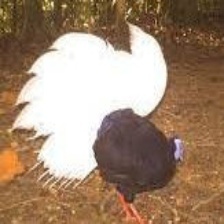
Species: BULWERS PHEASANT
Scientific name: LOPHURA BULWERI